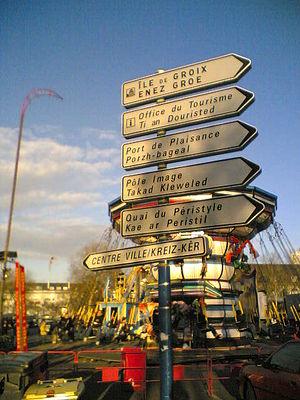
La signalisation routière bilingue en France n'est pas formellement autorisée dans les textes réglementaires ; elle se développe toutefois à l’initiative de certains conseils départementaux ou communes pour les signalisations entrant dans leurs domaines de compétence respectifs associant ainsi le français et une langue régionale ou minoritaire.
La région Bretagne est une région administrative française composée des départements des Côtes-d'Armor, du Finistère, d'Ille-et-Vilaine et du Morbihan. Sa préfecture et sa plus grande ville est Rennes.
La signalisation bilingue consiste en la représentation sur un même panneau de signalisation d'inscriptions en deux langues ou plus. Son utilisation est réglementairement réservée à des situations locales où est en vigueur le bilinguisme administratif ou bien où il existe un important trafic touristique ou commercial ; on en trouve parfois aussi dans les quartiers où la proportion d'immigrés originaires d'une même zone linguistique est élevée. Dans un sens plus extensif, elle inclut, dans les régions où coexistent des langues transcrites en alphabets non latins, la translittération des toponymes et l'éventuelle traduction des textes complémentaires. La tendance générale est plutôt de remplacer les informations qui devraient être fournies en plusieurs langues par des symboles et des pictogrammes standardisés au niveau international et représentatifs du contenu de l'information. L'emploi de la signalisation bilingue est sans doute le principal instrument symbolique de perception et d'institutionnalisation de la réalité bilingue d'un territoire.